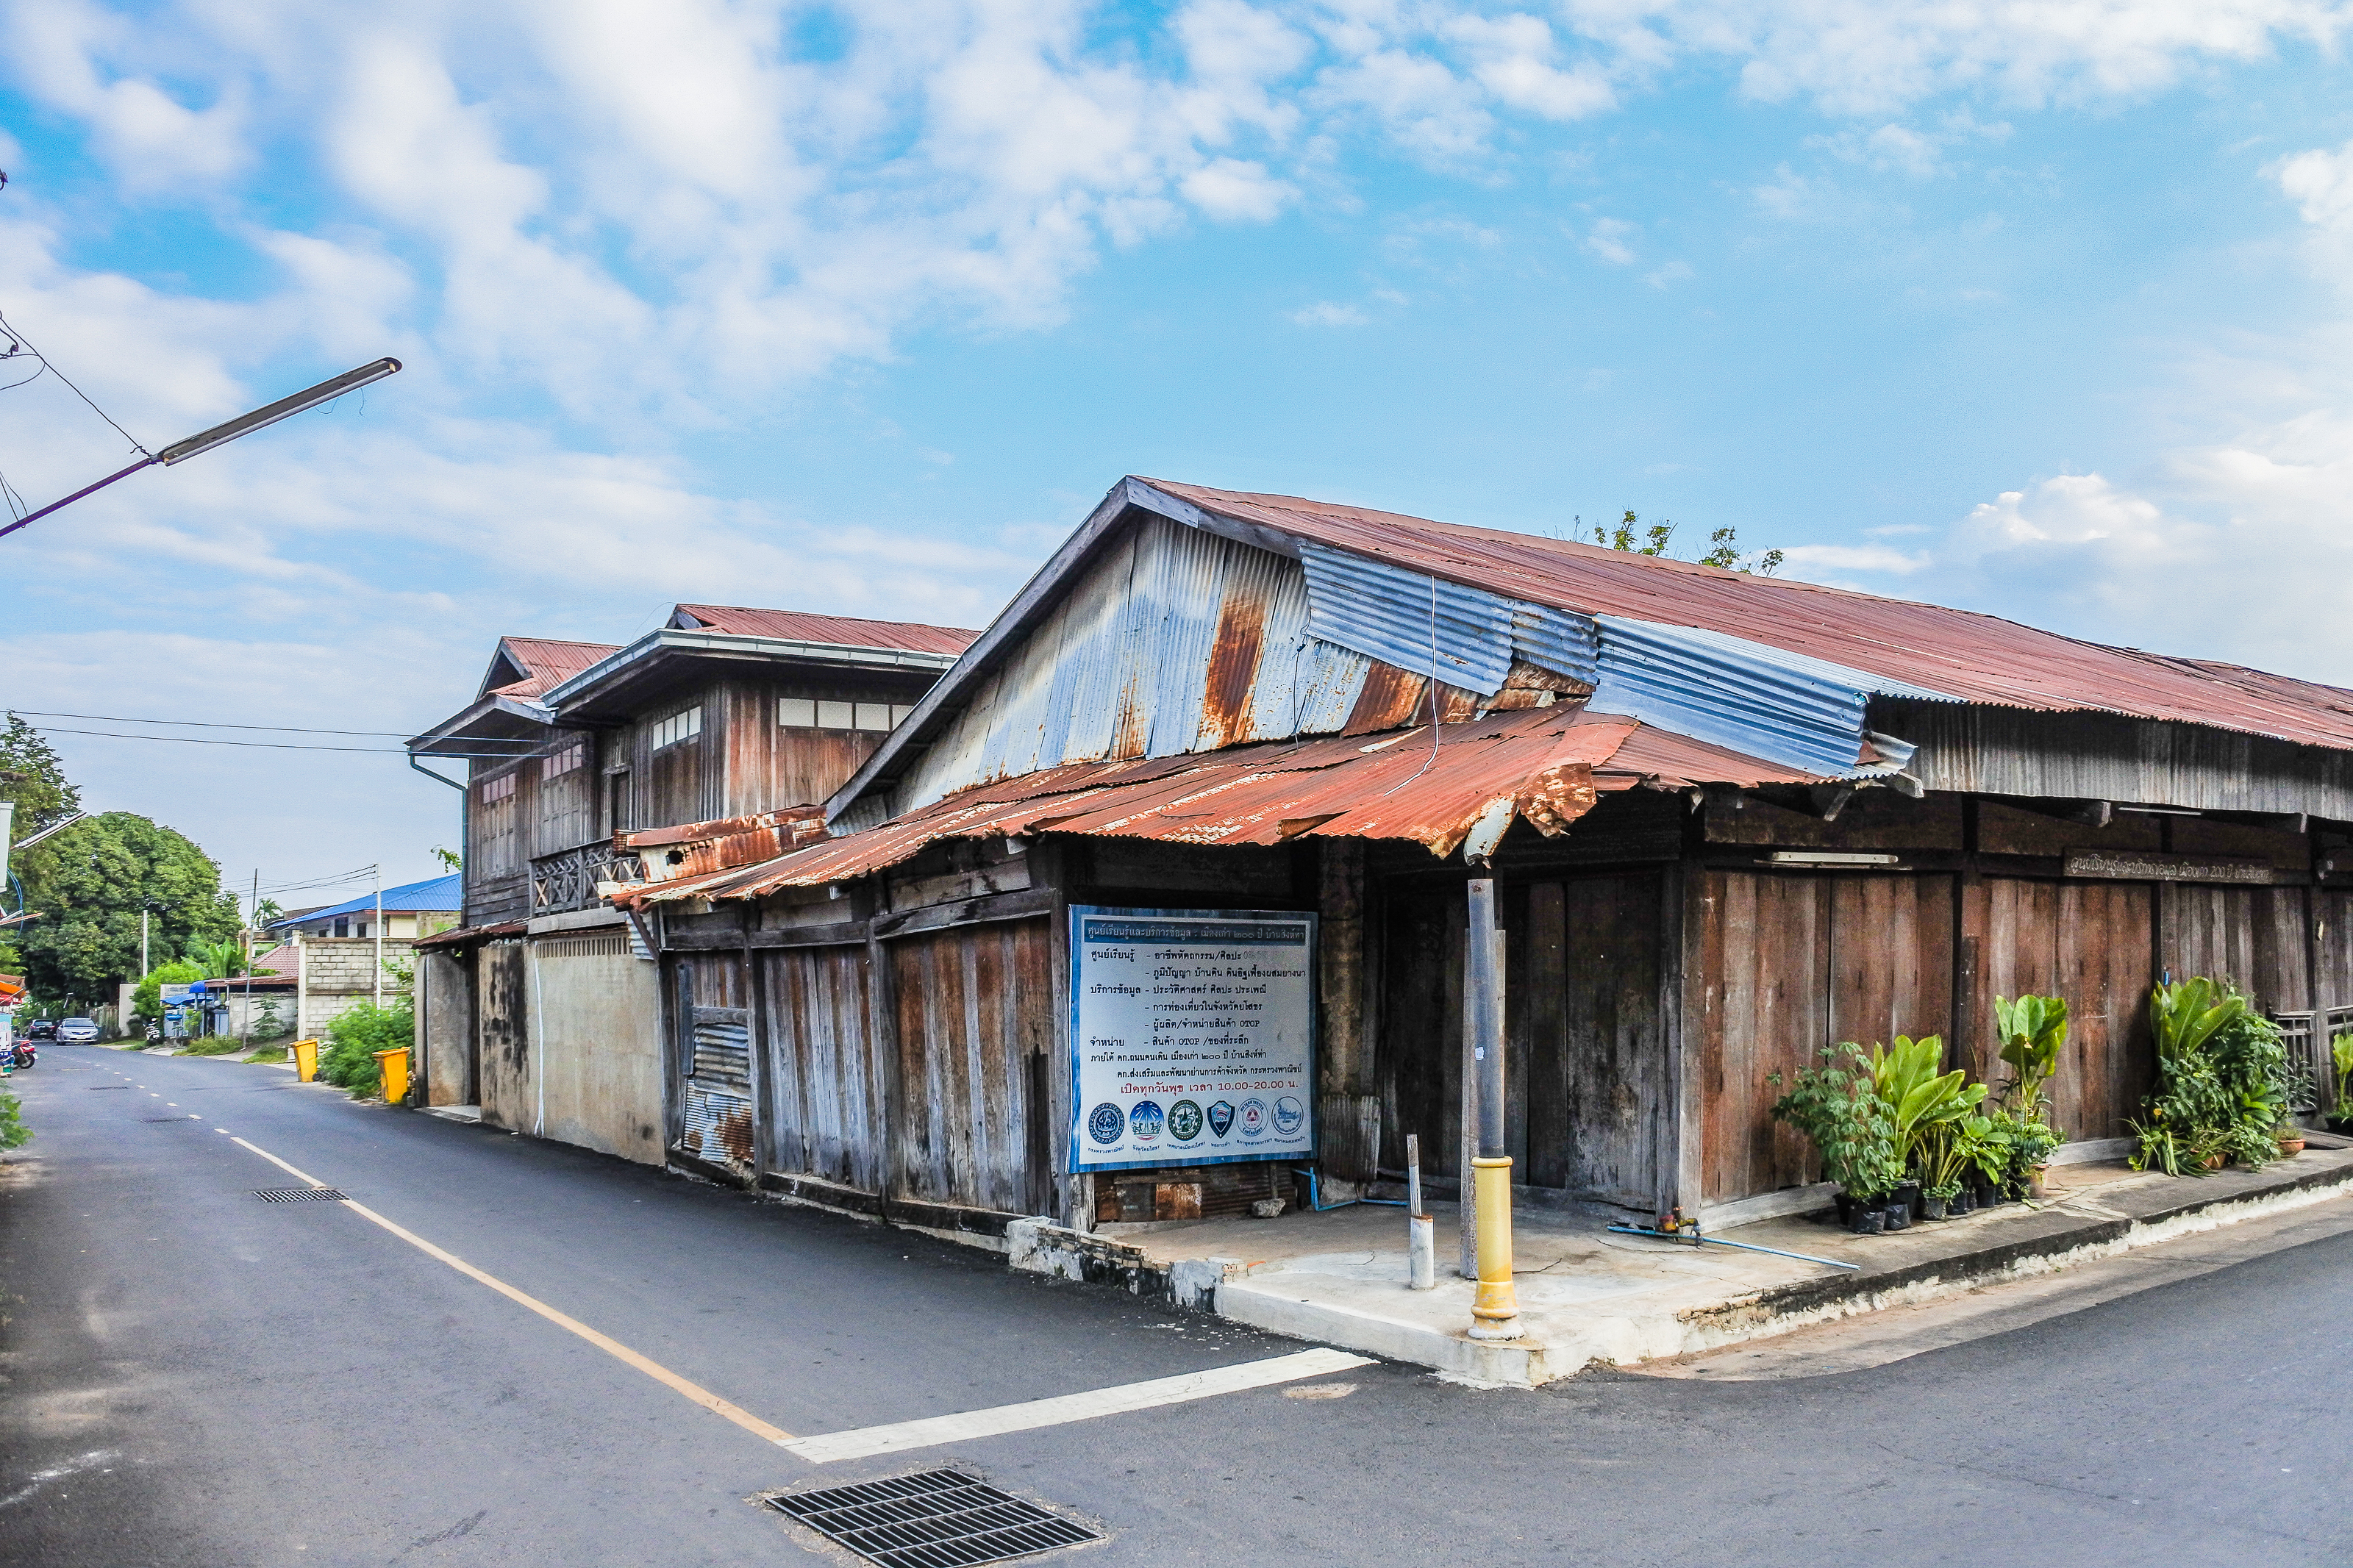
door, city, facade, tourism, house, yasothon, ban, building, tourist, rustic, thailand, portuguese, wood, entrance, decoration, architecture, sky, sino, historic, town, old, asia, tha, ancient, water, classic, blue, vintage, travel, landscape, property, residential area, transport, real estate, home, neighbourhood, rural area, photography, road, street, suburb, roof